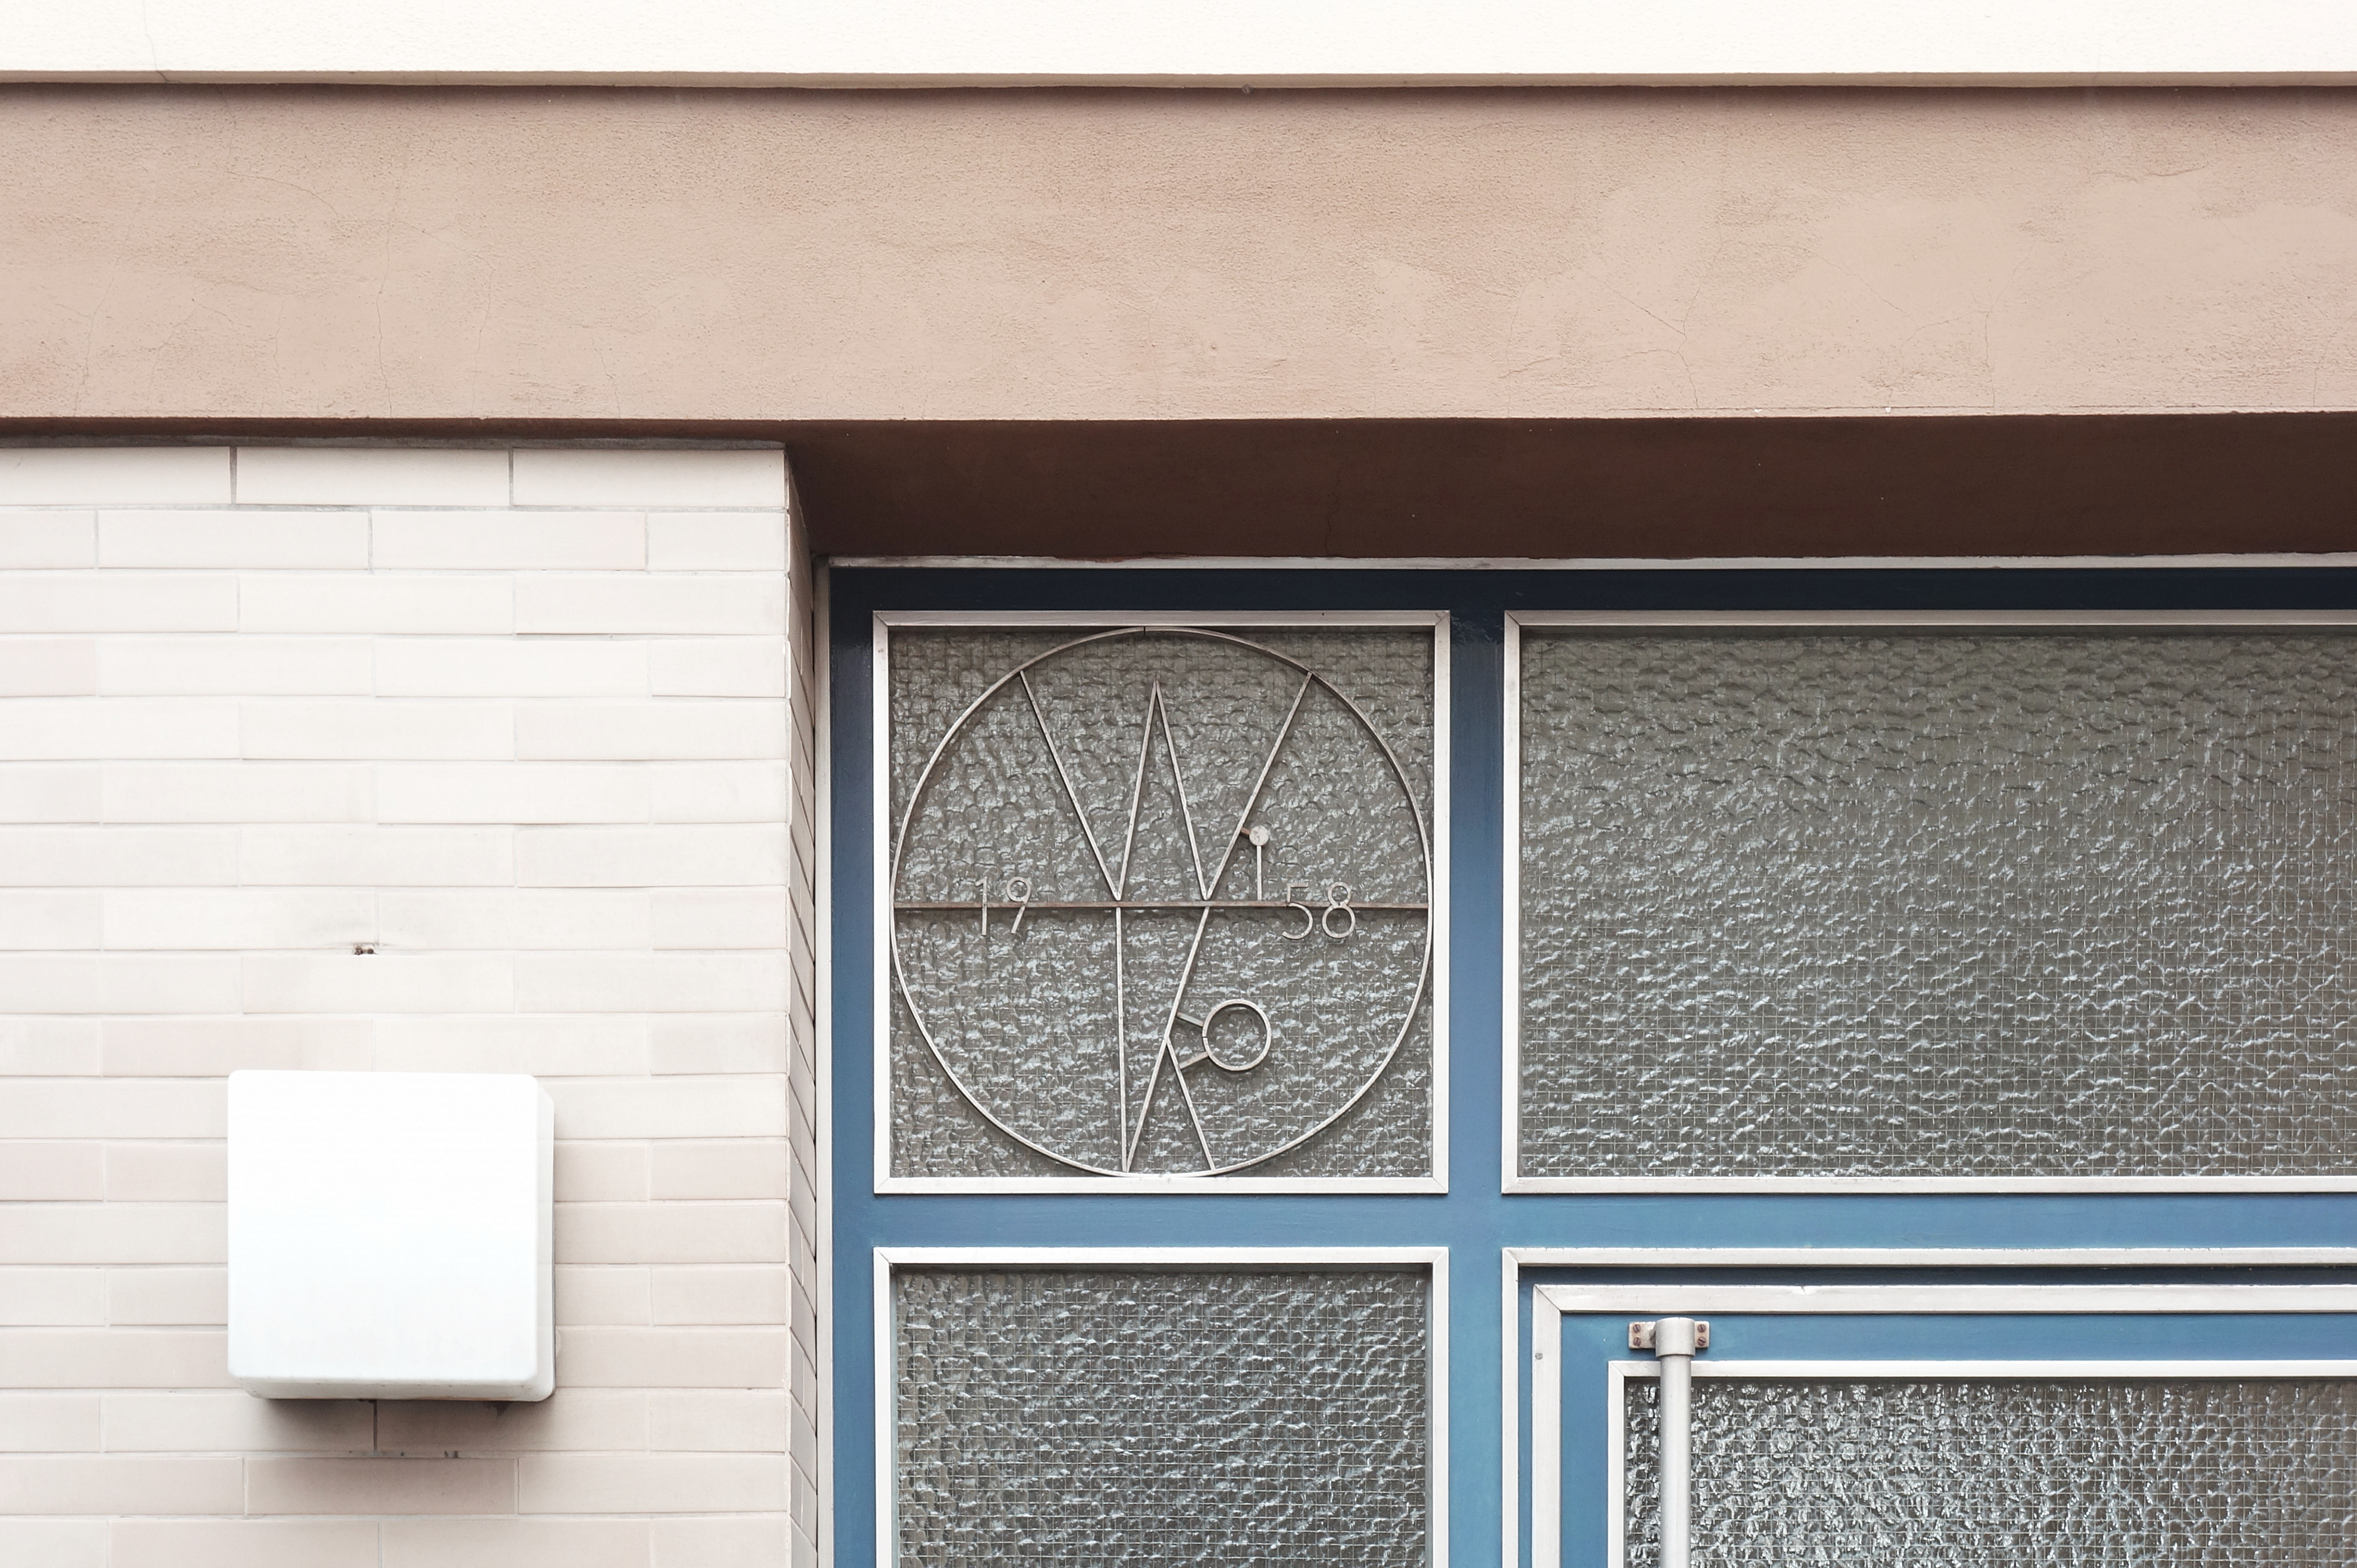
architecture, wood, floor, window, building, wall, facade, tile, door, interior design, design, lettering, flooring, window covering